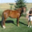
Label: horse